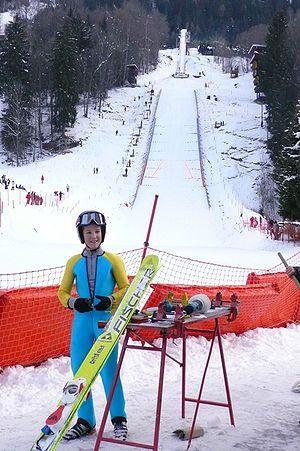
Chamonix-Mont-Blanc, ou plus communément Chamonix, est une commune française située dans le département de la Haute-Savoie, en région Auvergne-Rhône-Alpes. La commune de Chamonix-Mont-Blanc recouvre du nord au sud seize villages ou hameaux : le Tour, Montroc, le Planet, Argentière, les Chosalets, la Joux, le Lavancher, les Tines, les Bois, les Praz de Chamonix, Chamonix-Mont-Blanc, les Pècles, les Mouilles, les Barrats, les Pélerins, les Gaillands, les Bossons.
Le Tremplin Olympique du Mont est un tremplin de saut à skis construit pour les Jeux olympiques d'hiver de 1924 à Chamonix au hameau des Bossons. Il a été utilisé lors des Jeux olympiques de 1924, lors des Championnats du monde de ski nordique de 1937, lors de l'Universiade d'hiver de 1960 ainsi que pour des épreuves de Coupe du monde de saut entre 1981 et 1998.